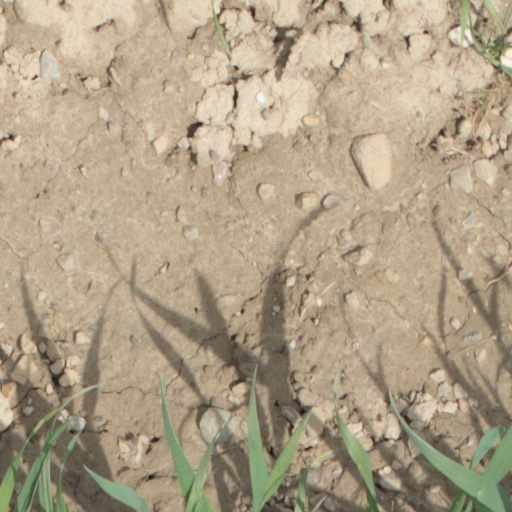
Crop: wheat